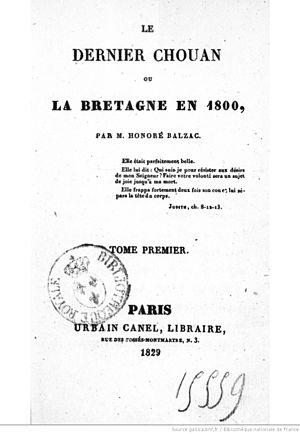
Couverture de la première édition des Chouans. 1829. Source Gallica http://gallica.bnf.fr/ark:/12148/bpt6k113302x/f3.image
Honoré de Balzac, né Honoré Balzac à Tours le 20 mai 1799 et mort à Paris le 18 août 1850, est un écrivain français. Romancier, dramaturge, critique littéraire, critique d'art, essayiste, journaliste et imprimeur, il a laissé l'une des plus imposantes œuvres romanesques de la littérature française, avec plus de quatre-vingt-dix romans et nouvelles parus de 1829 à 1855, réunis sous le titre La Comédie humaine. À cela s'ajoutent Les Cent Contes drolatiques, ainsi que des romans de jeunesse publiés sous des pseudonymes et quelque vingt-cinq œuvres ébauchées.